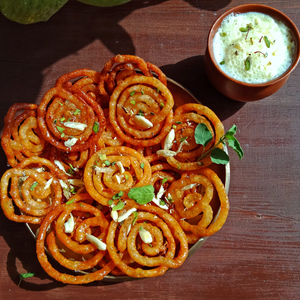
Dish: jalebi